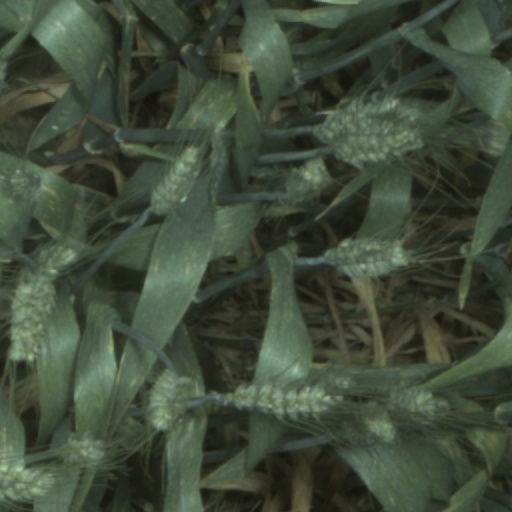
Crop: wheat